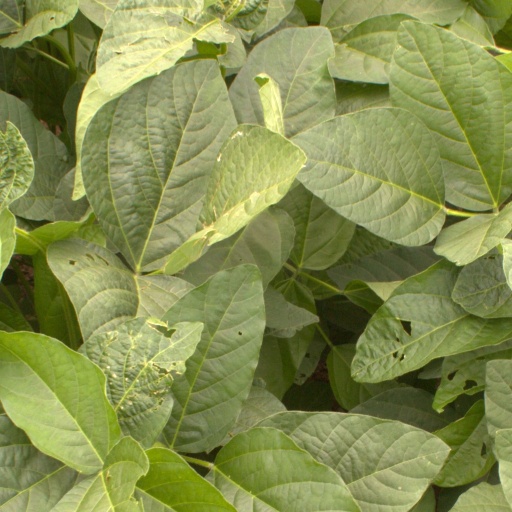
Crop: soybean